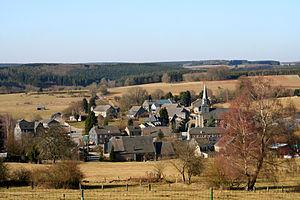
Villance (Belgique), panorama du village.
Villance [vijɑ̃ːs] est une section de la commune belge de Libin située en Région wallonne dans la province de Luxembourg.